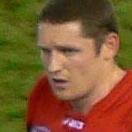
Age: 25